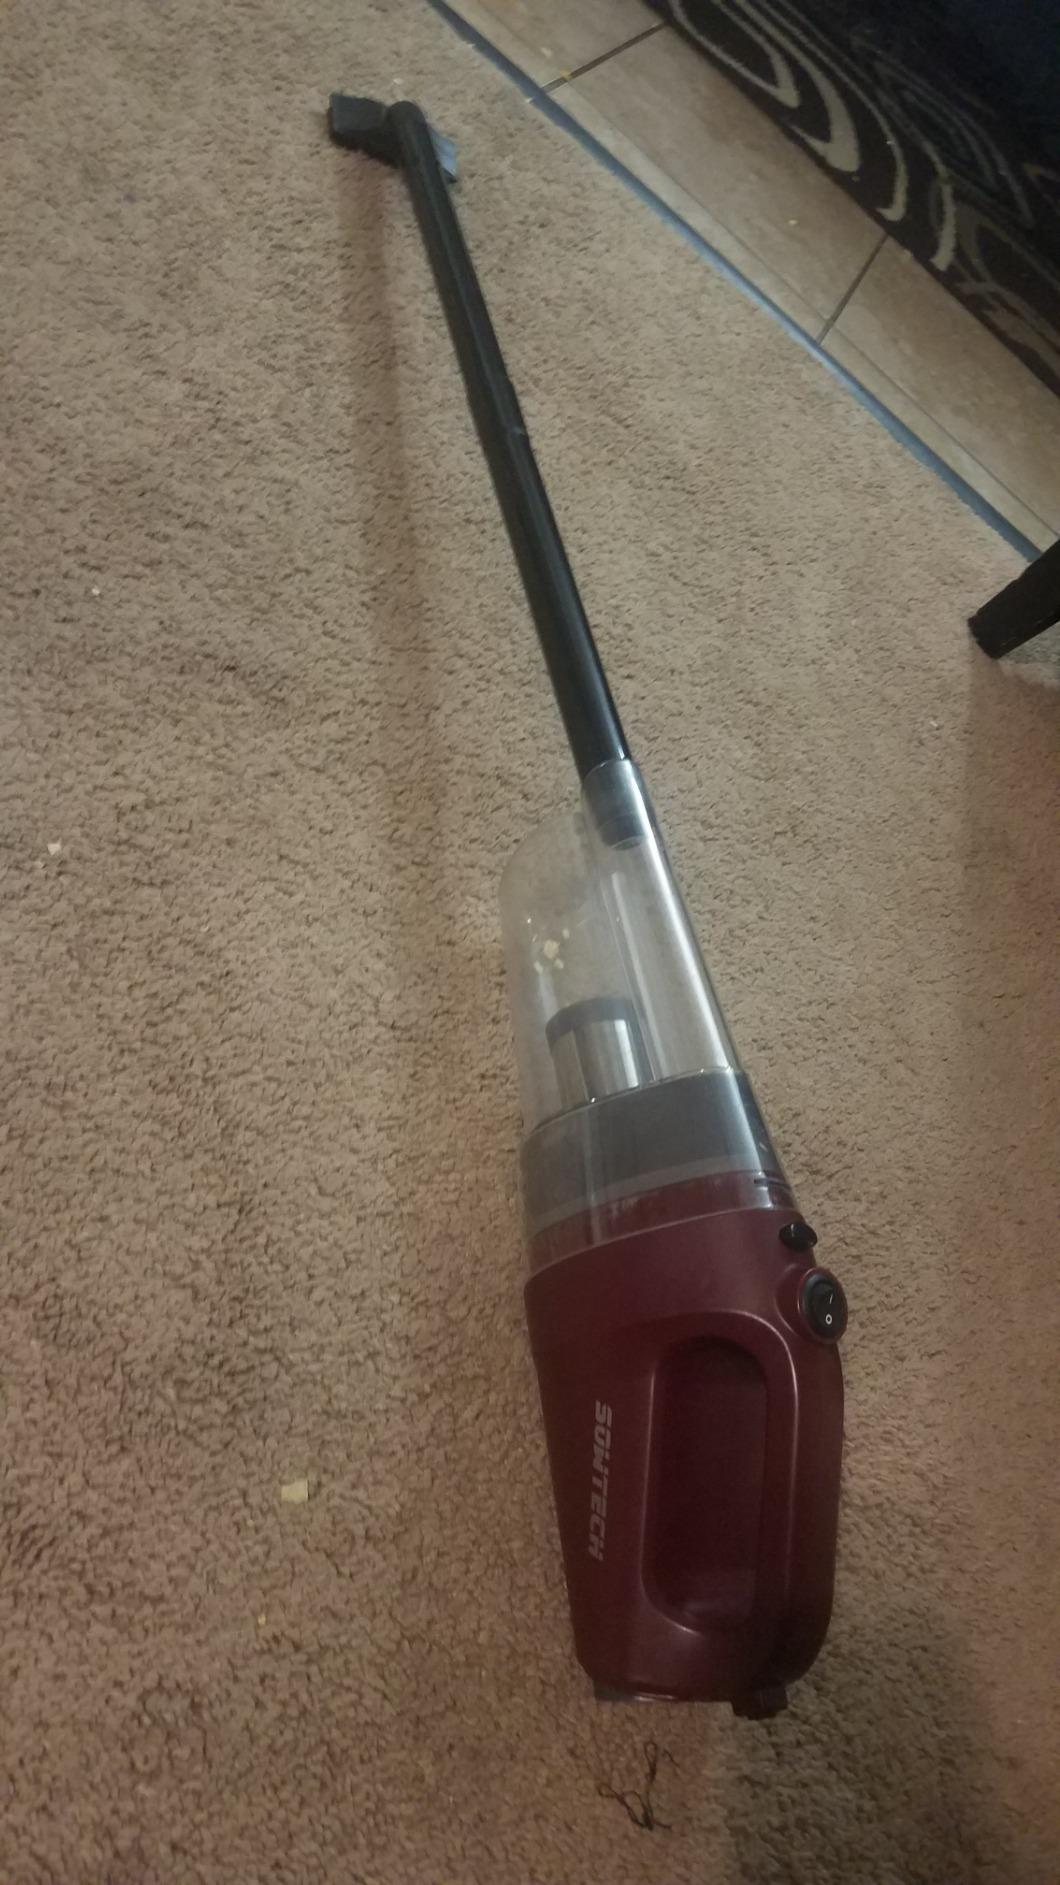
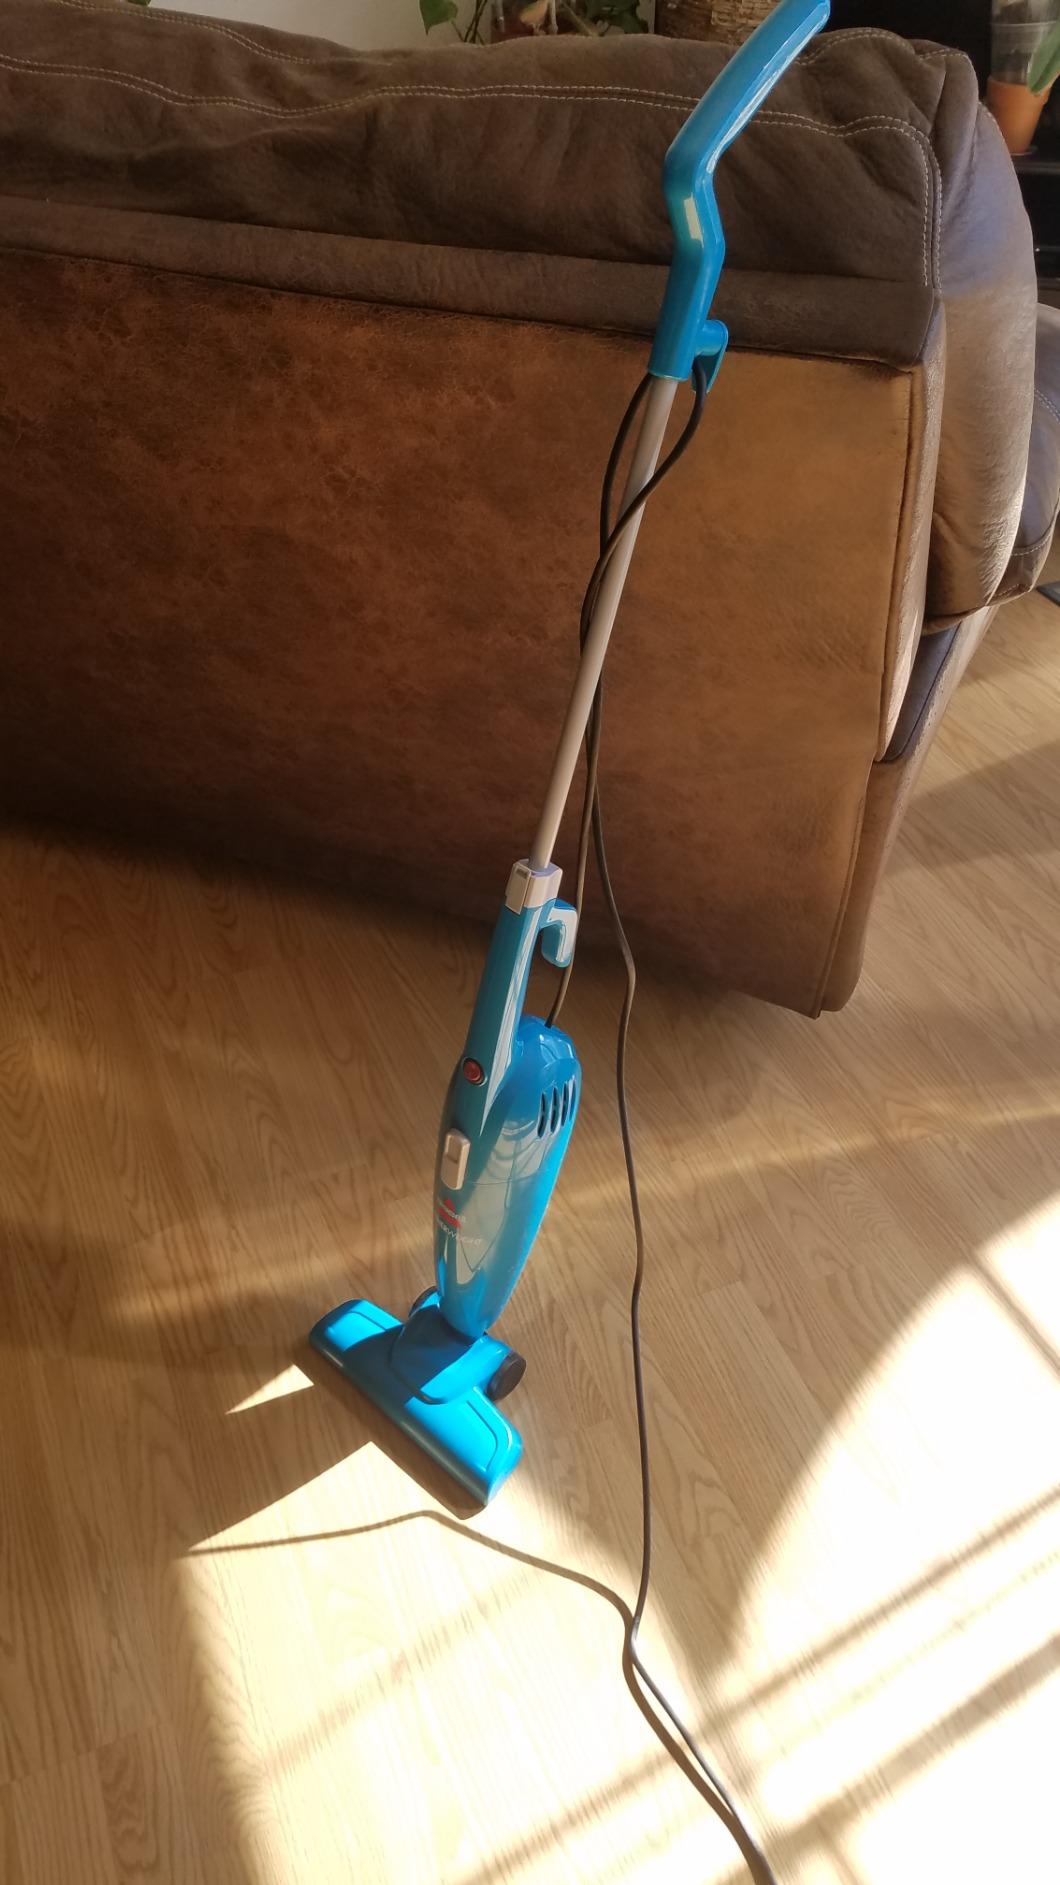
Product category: items_vacuum
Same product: no